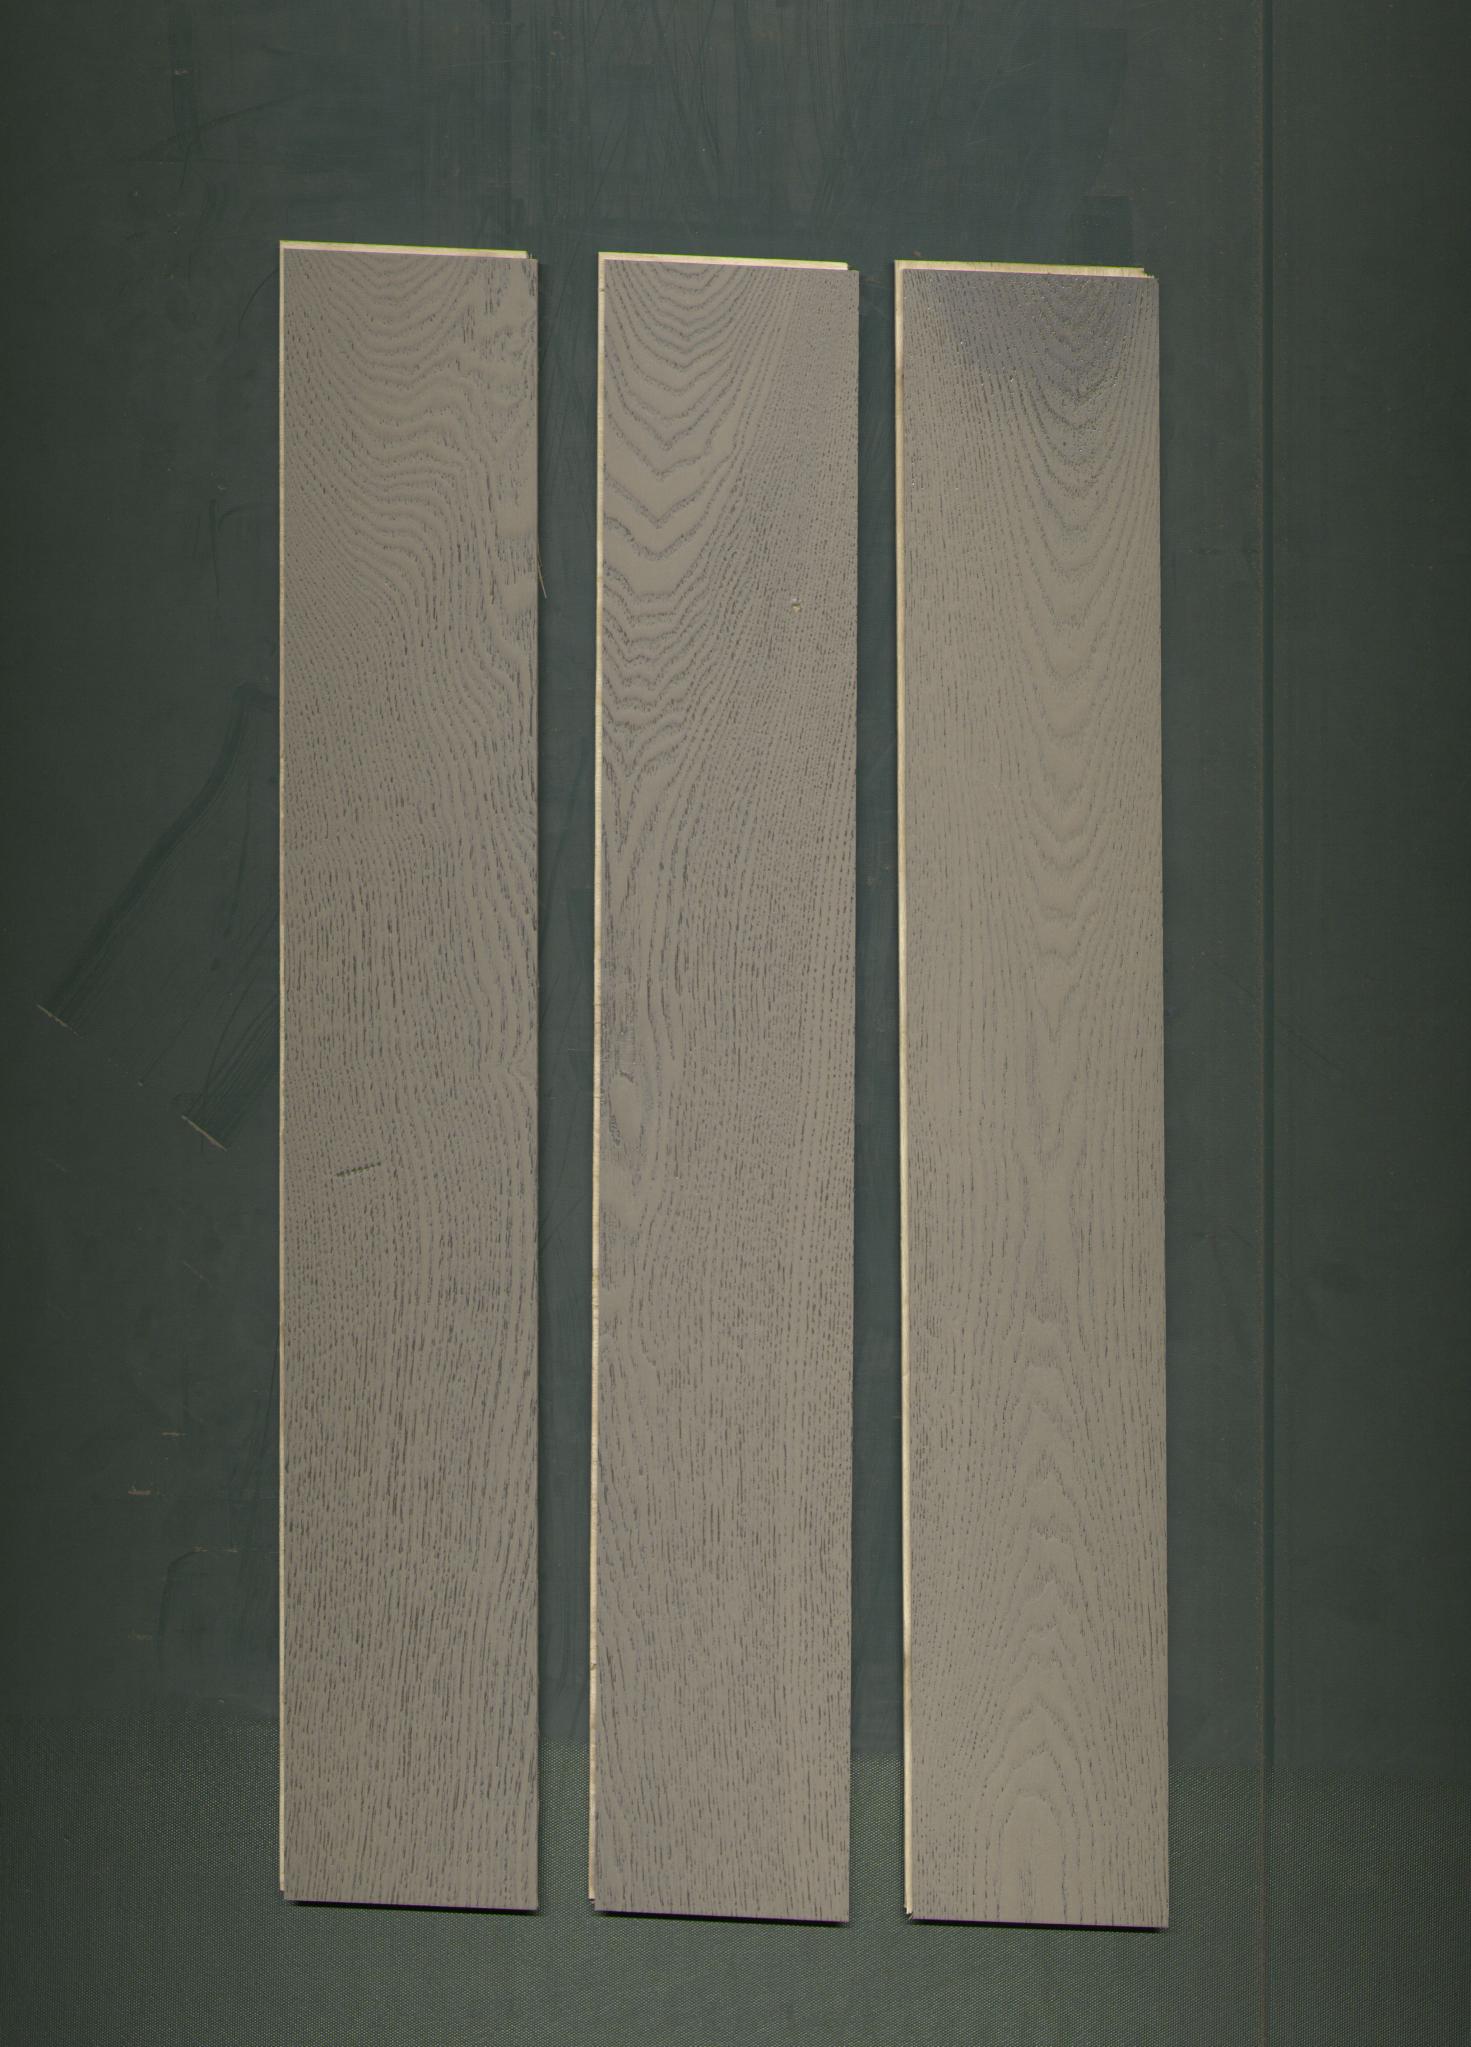
Label: mixers